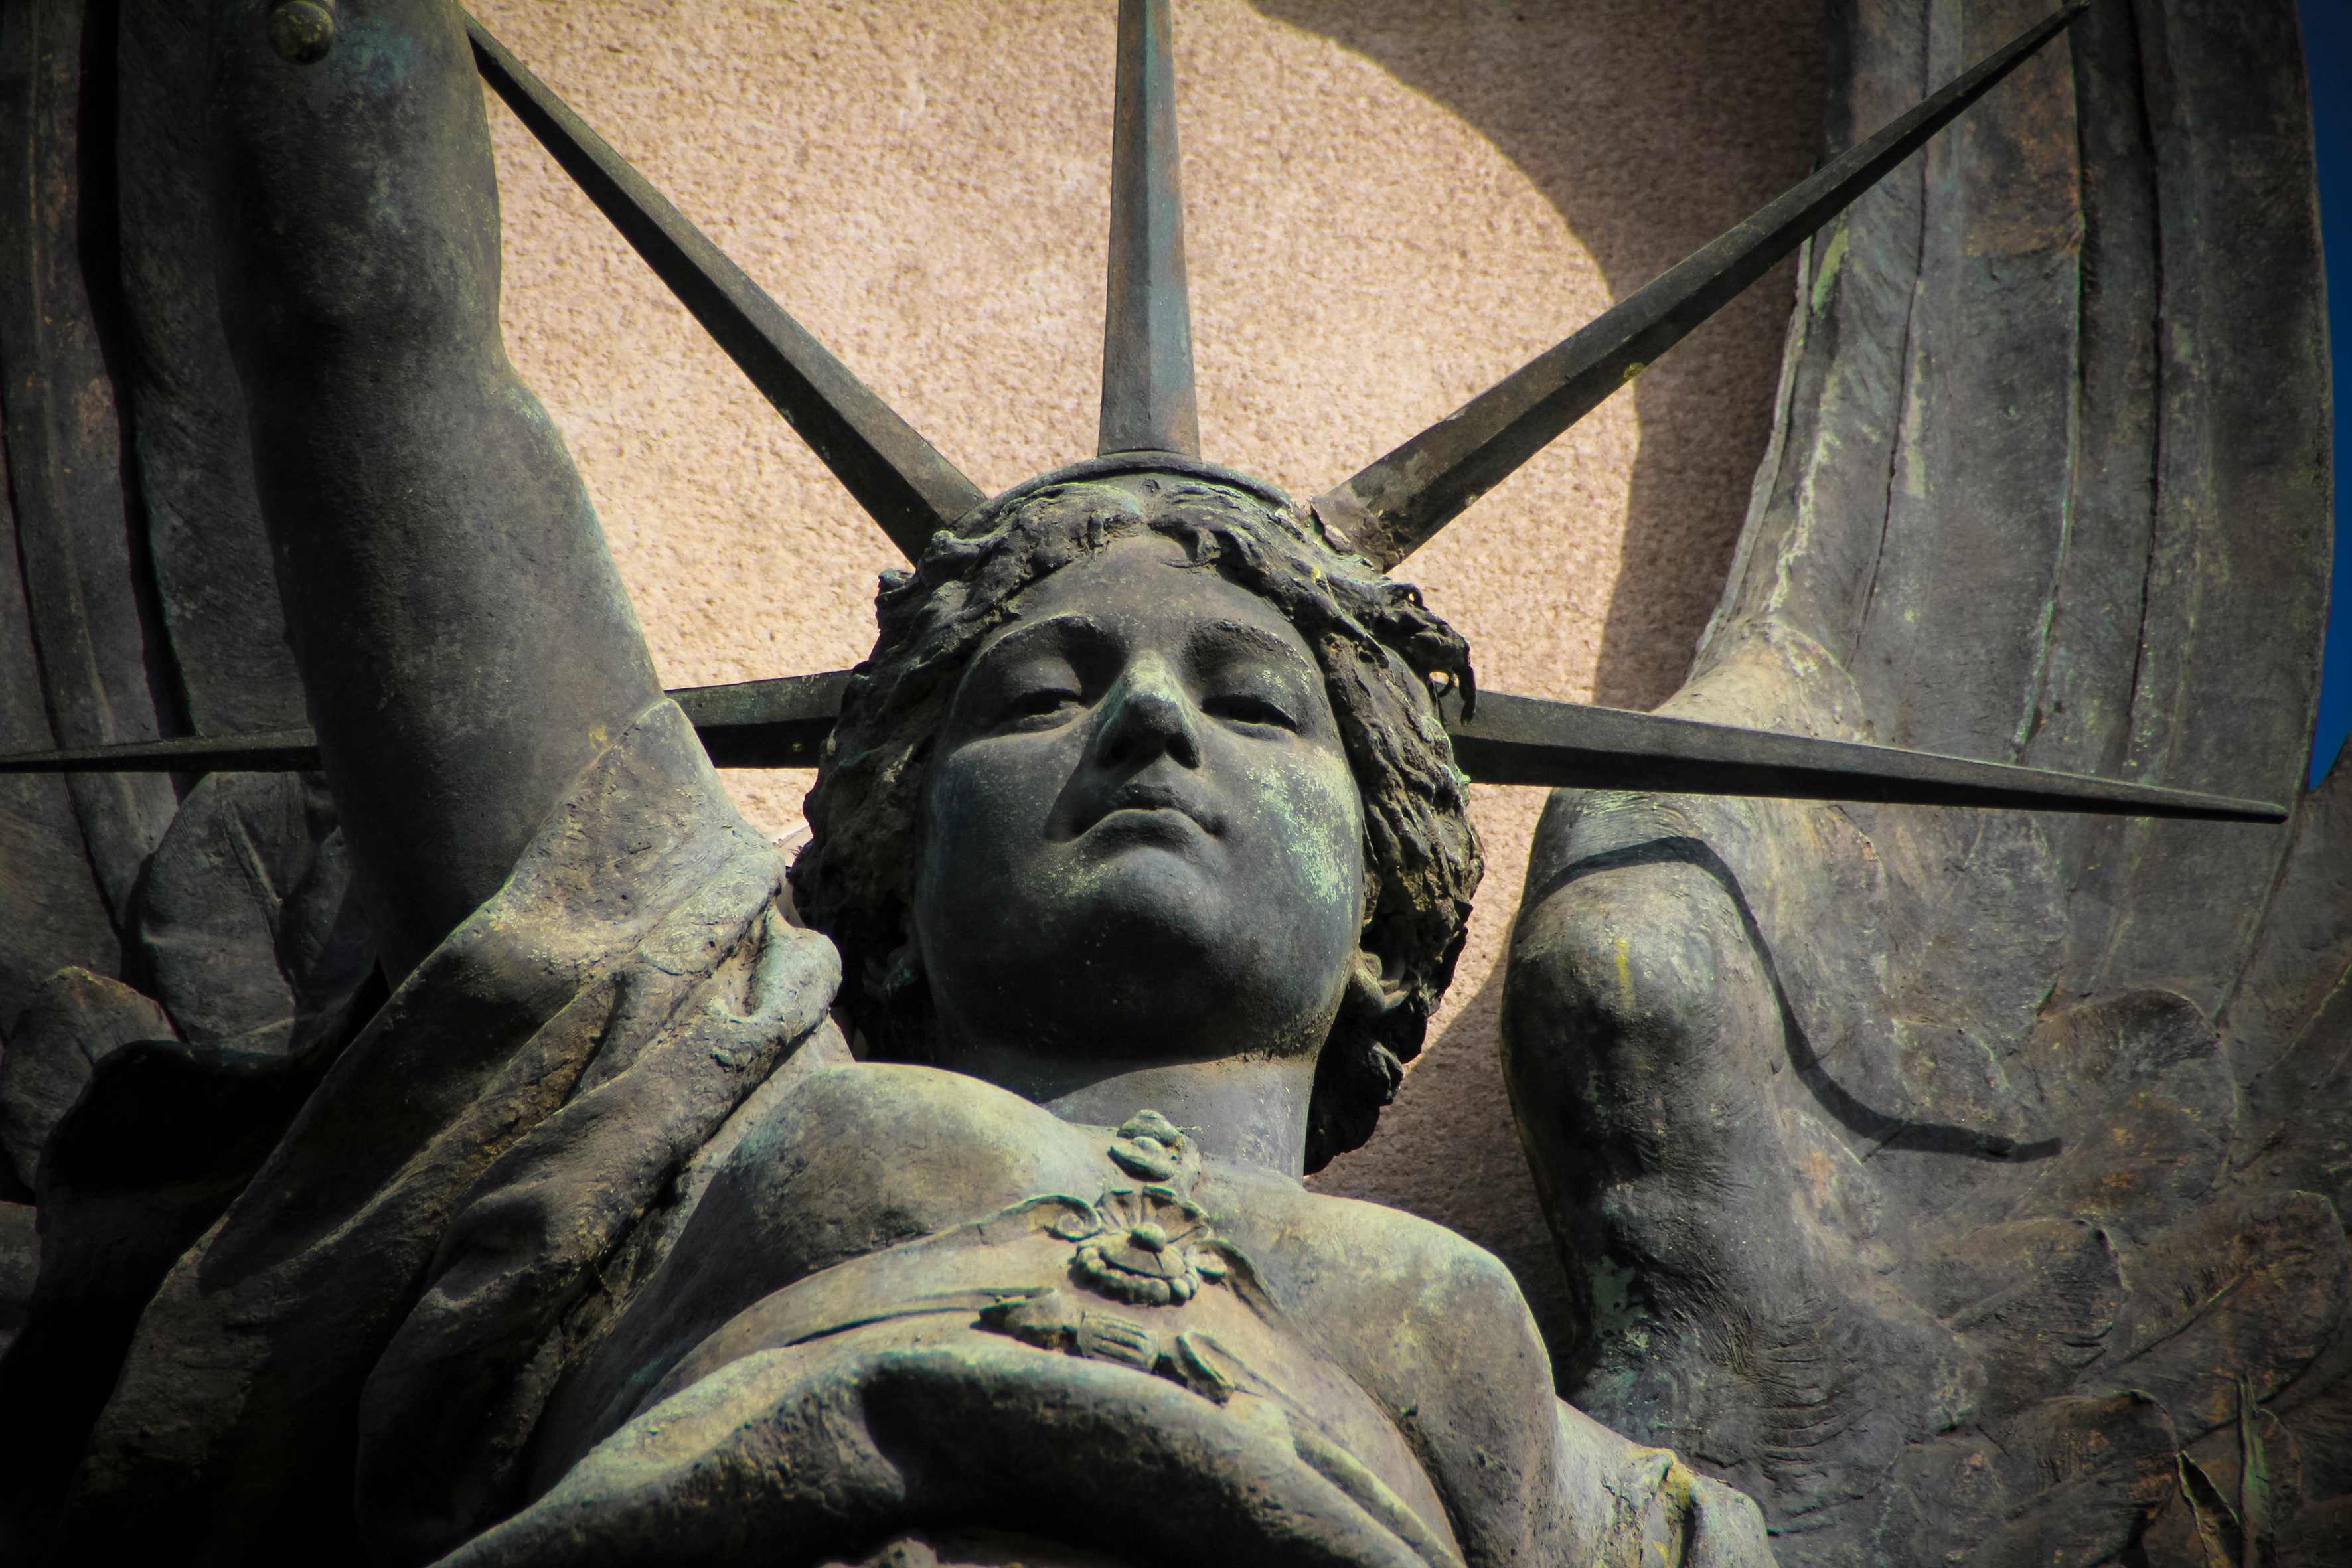
monument, statue, gargoyle, sculpture, art, temple, carving, ancient history